History of Glasgow

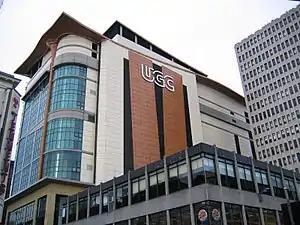
Cineworld on Renfrew Street — The World's Tallest Cinema

Glasgow did not escape the effects of the Great Depression.